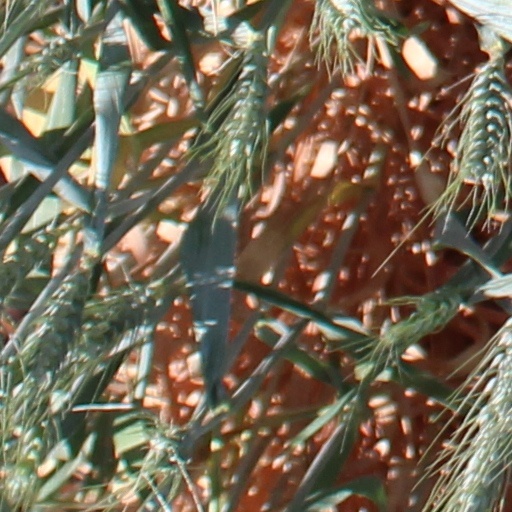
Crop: wheat